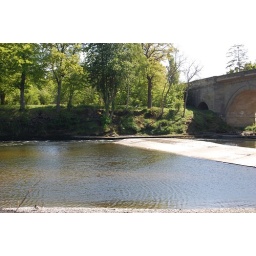
The salmon channel by the English bank, the concrete bar is accessible on foot at lower water levels.